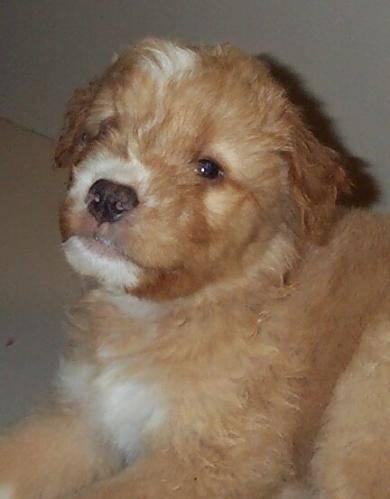
dog